Newspaper hawker

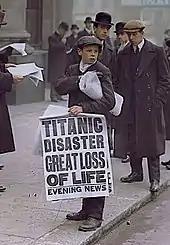
London newsboy Ned Parfett with news of the "Titanic" disaster, April 16, 1912

A newspaper hawker, newsboy or newsie is a street vendor of newspapers without a fixed newsstand. Related jobs included paperboy, delivering newspapers to subscribers, and news butcher, selling papers on trains. Adults who sold newspapers from fixed newsstands were called newsdealers, and are not covered here. The hawkers sold only one newspaper, which usually appeared in several editions a day. A busy corner would have several hawkers, each representing one of the major newspapers. They might carry a poster board with giant headlines, provided by the newspaper. The downtown newsboy started fading out after 1920 when publishers began to emphasize home delivery. Teenage newsboys delivered papers on a daily basis for subscribers who paid them monthly. Hawkers typically purchased a bundle of 100 copies from a wholesaler, who in turn purchased them from the publisher. Legally every state considered the newsboys to be independent contractors, and not employees, so they generally were not subject to child labor laws.